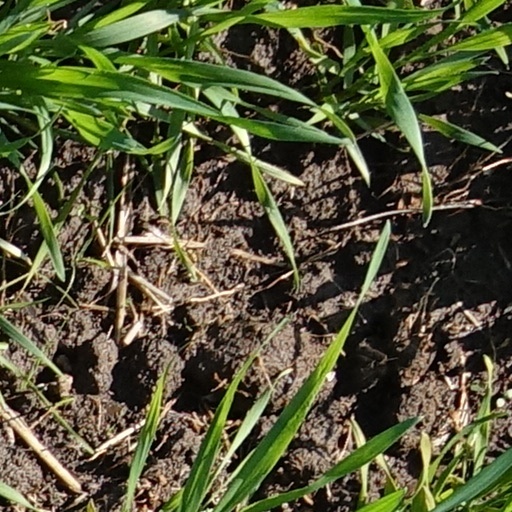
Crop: wheat